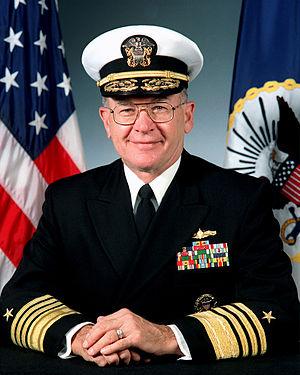
Le chef des Opérations navales, subordonné direct du Secrétaire à la Marine, chargé de la logistique et de l'efficacité opérationnelle des forces navales. Le chef des Opérations navales a un rôle administratif plutôt qu'un rôle de commandant direct sur le théâtre des opérations. Il fait partie d'une chaîne de commandement où les tâches sont réparties entre les chefs de service (gestion du personnel et logistique) et les commandants (utilisation des forces militaires).